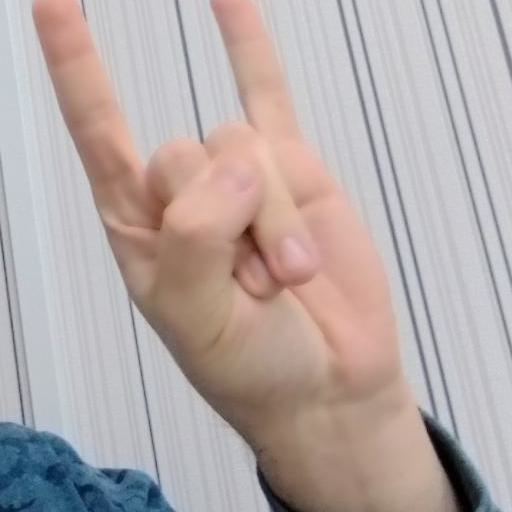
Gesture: rock